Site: brandenburg
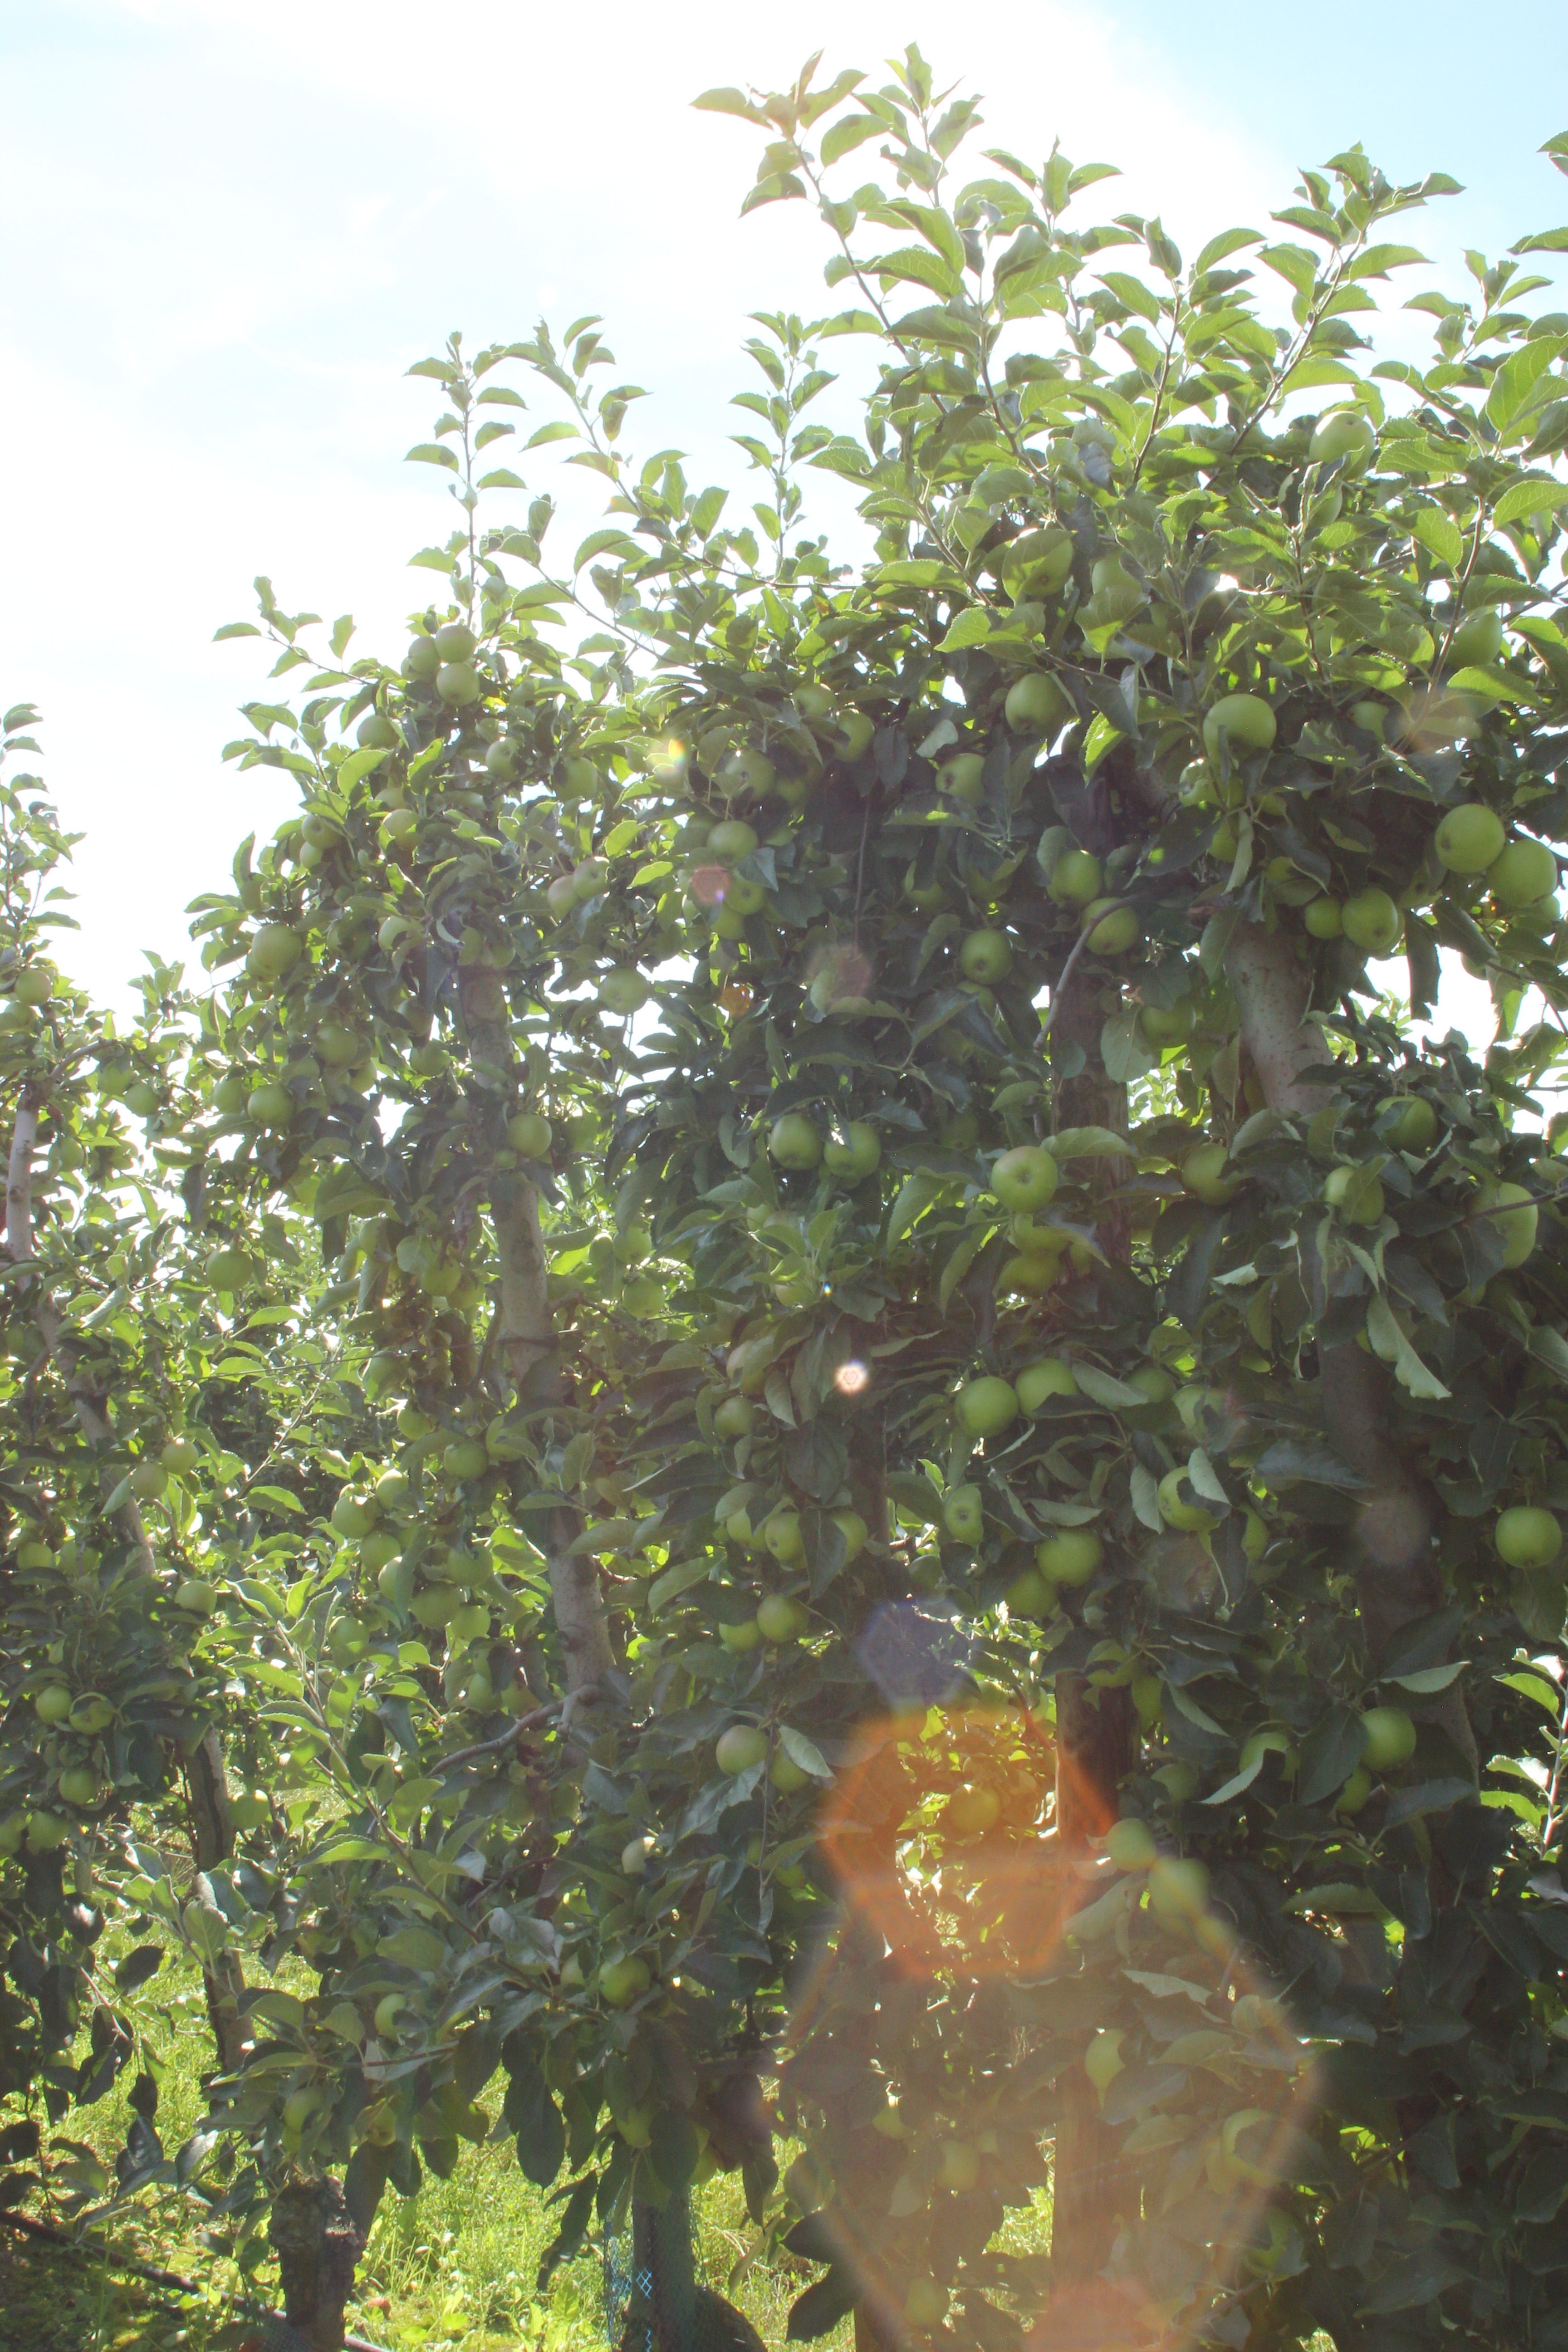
Growth stage (BBCH 77): Development of fruit